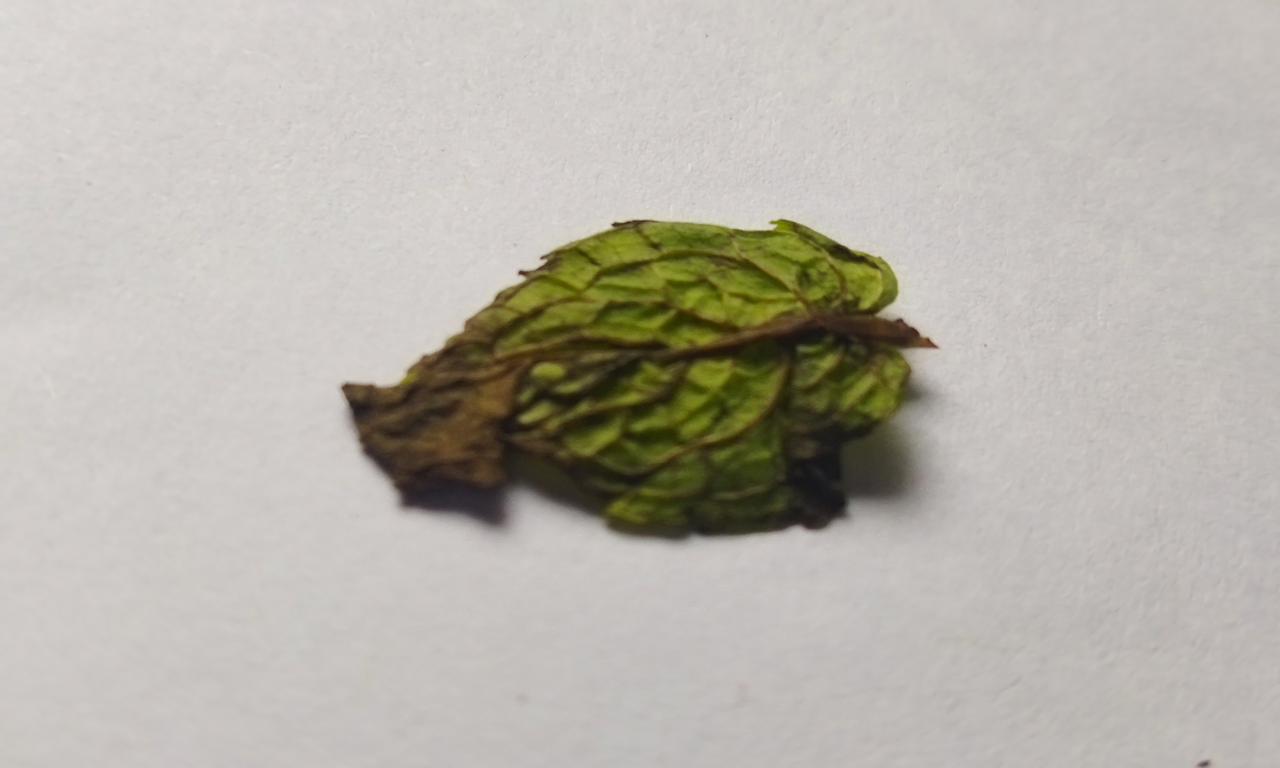
Label: Spoiled